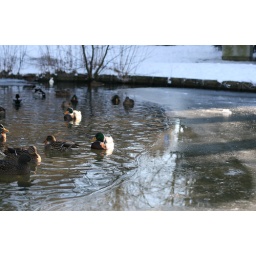
like ducks in water